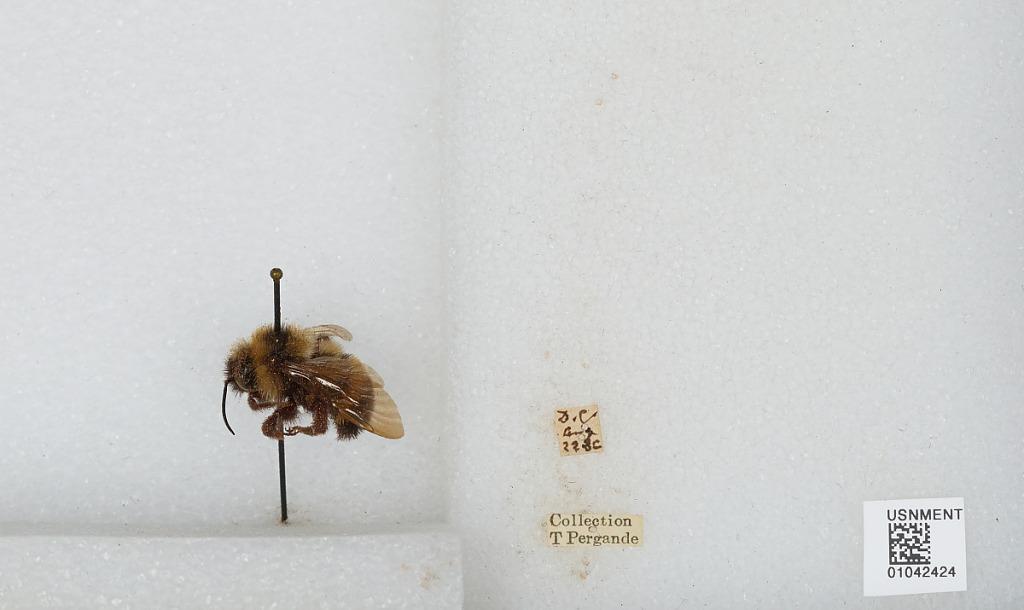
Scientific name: Bombus sp.
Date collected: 1886-8-22
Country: United States
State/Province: District of Columbia
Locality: Washington
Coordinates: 38.9047, -77.0164